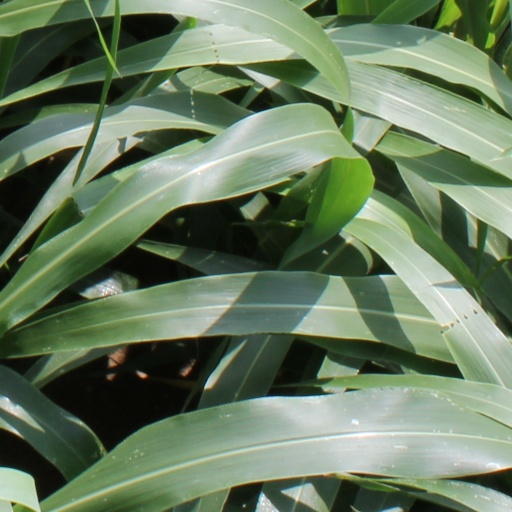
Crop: sorghum